James Robert Lincoln Diggs

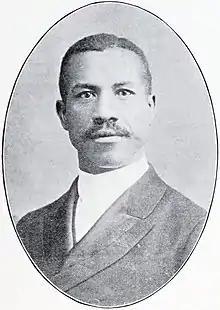
Diggs,

James Robert Lincoln Diggs (November 7, 1866 – April 14, 1923) was an American civil rights leader, college president, pastor, and college football coach.